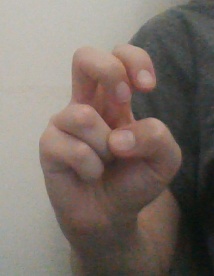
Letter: toot